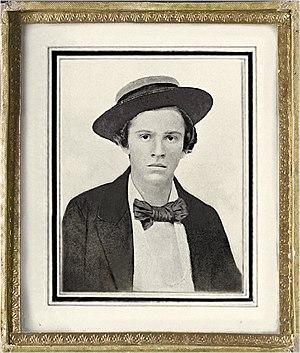
Exemple d'un ""Passepartout Anglais"". Autour de la section d'image une ou deux lignes noires ou au moins très sombres sont dessinés."